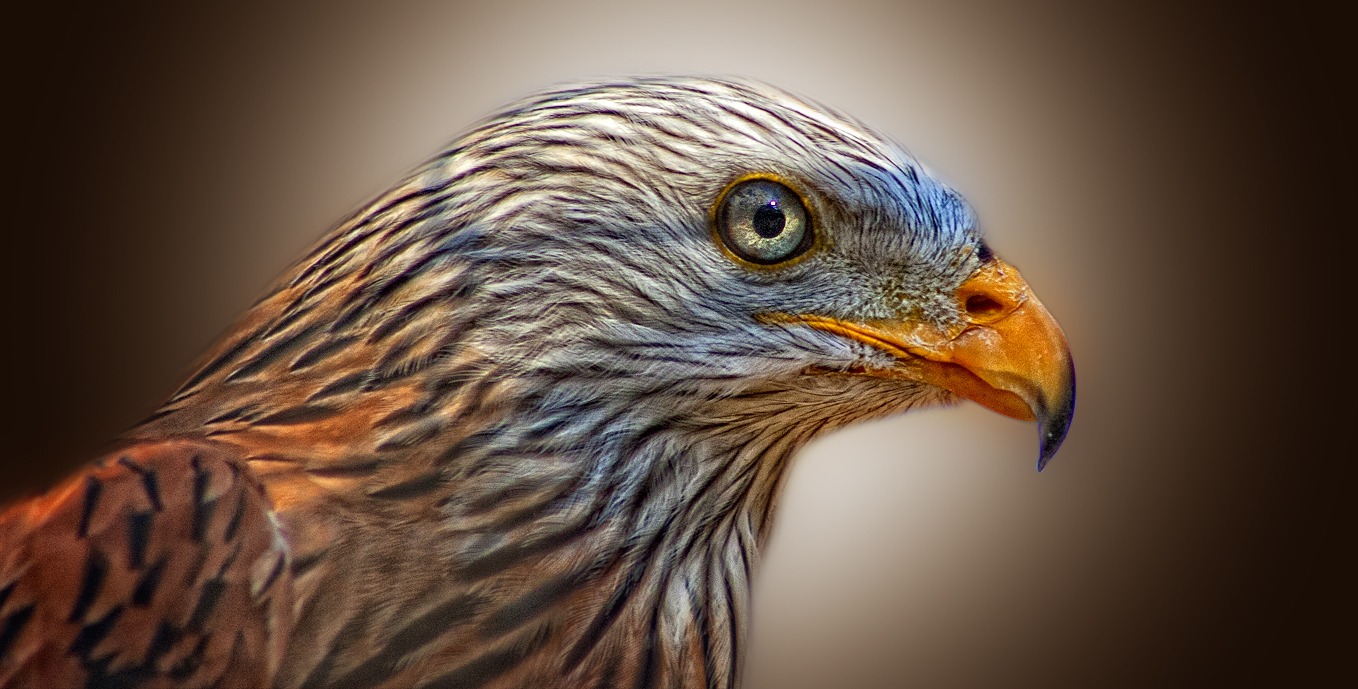
bird, wing, animal, fly, wildlife, beak, eagle, hawk, feather, fauna, raptor, bird of prey, close up, vertebrate, milan, falcon, adler, red kite, accipitriformes, f rstenwalde